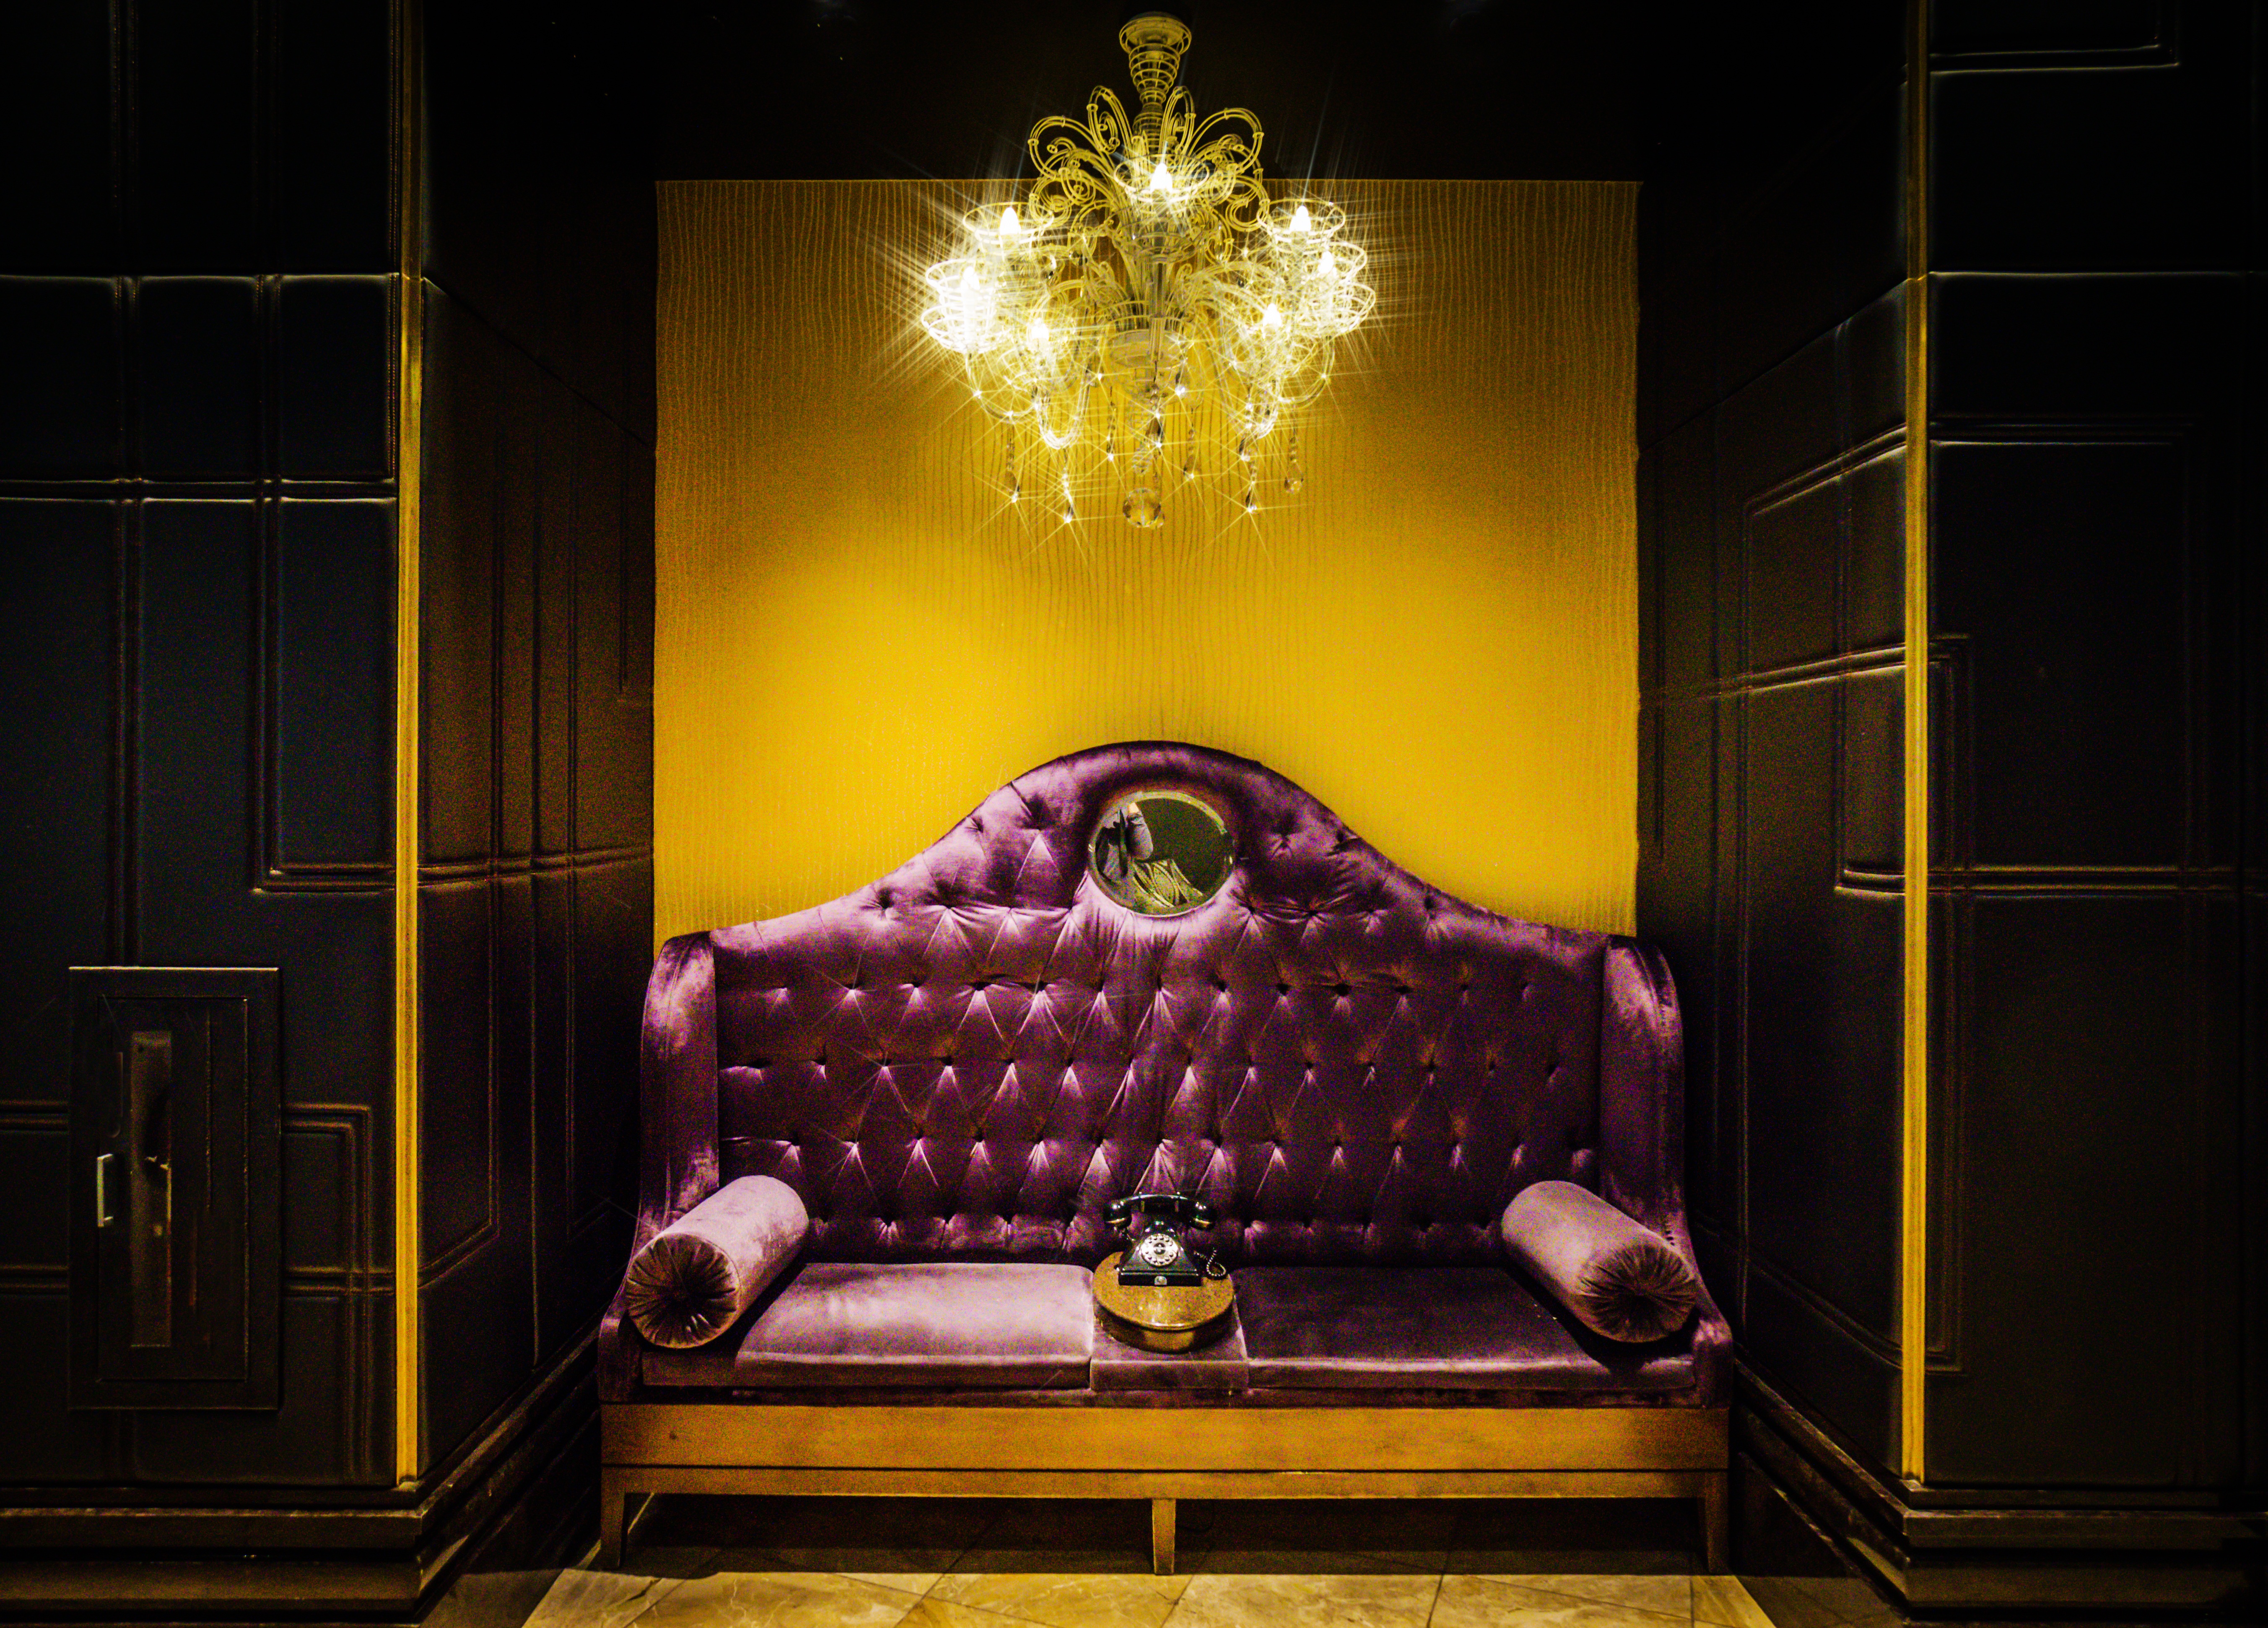
light, vacation, phone, color, living room, furniture, room, yellow, tourism, lighting, gamble, interior design, luxury, design, hotel, vegas, casino, las vegas, phone booth, the cosmopolitan